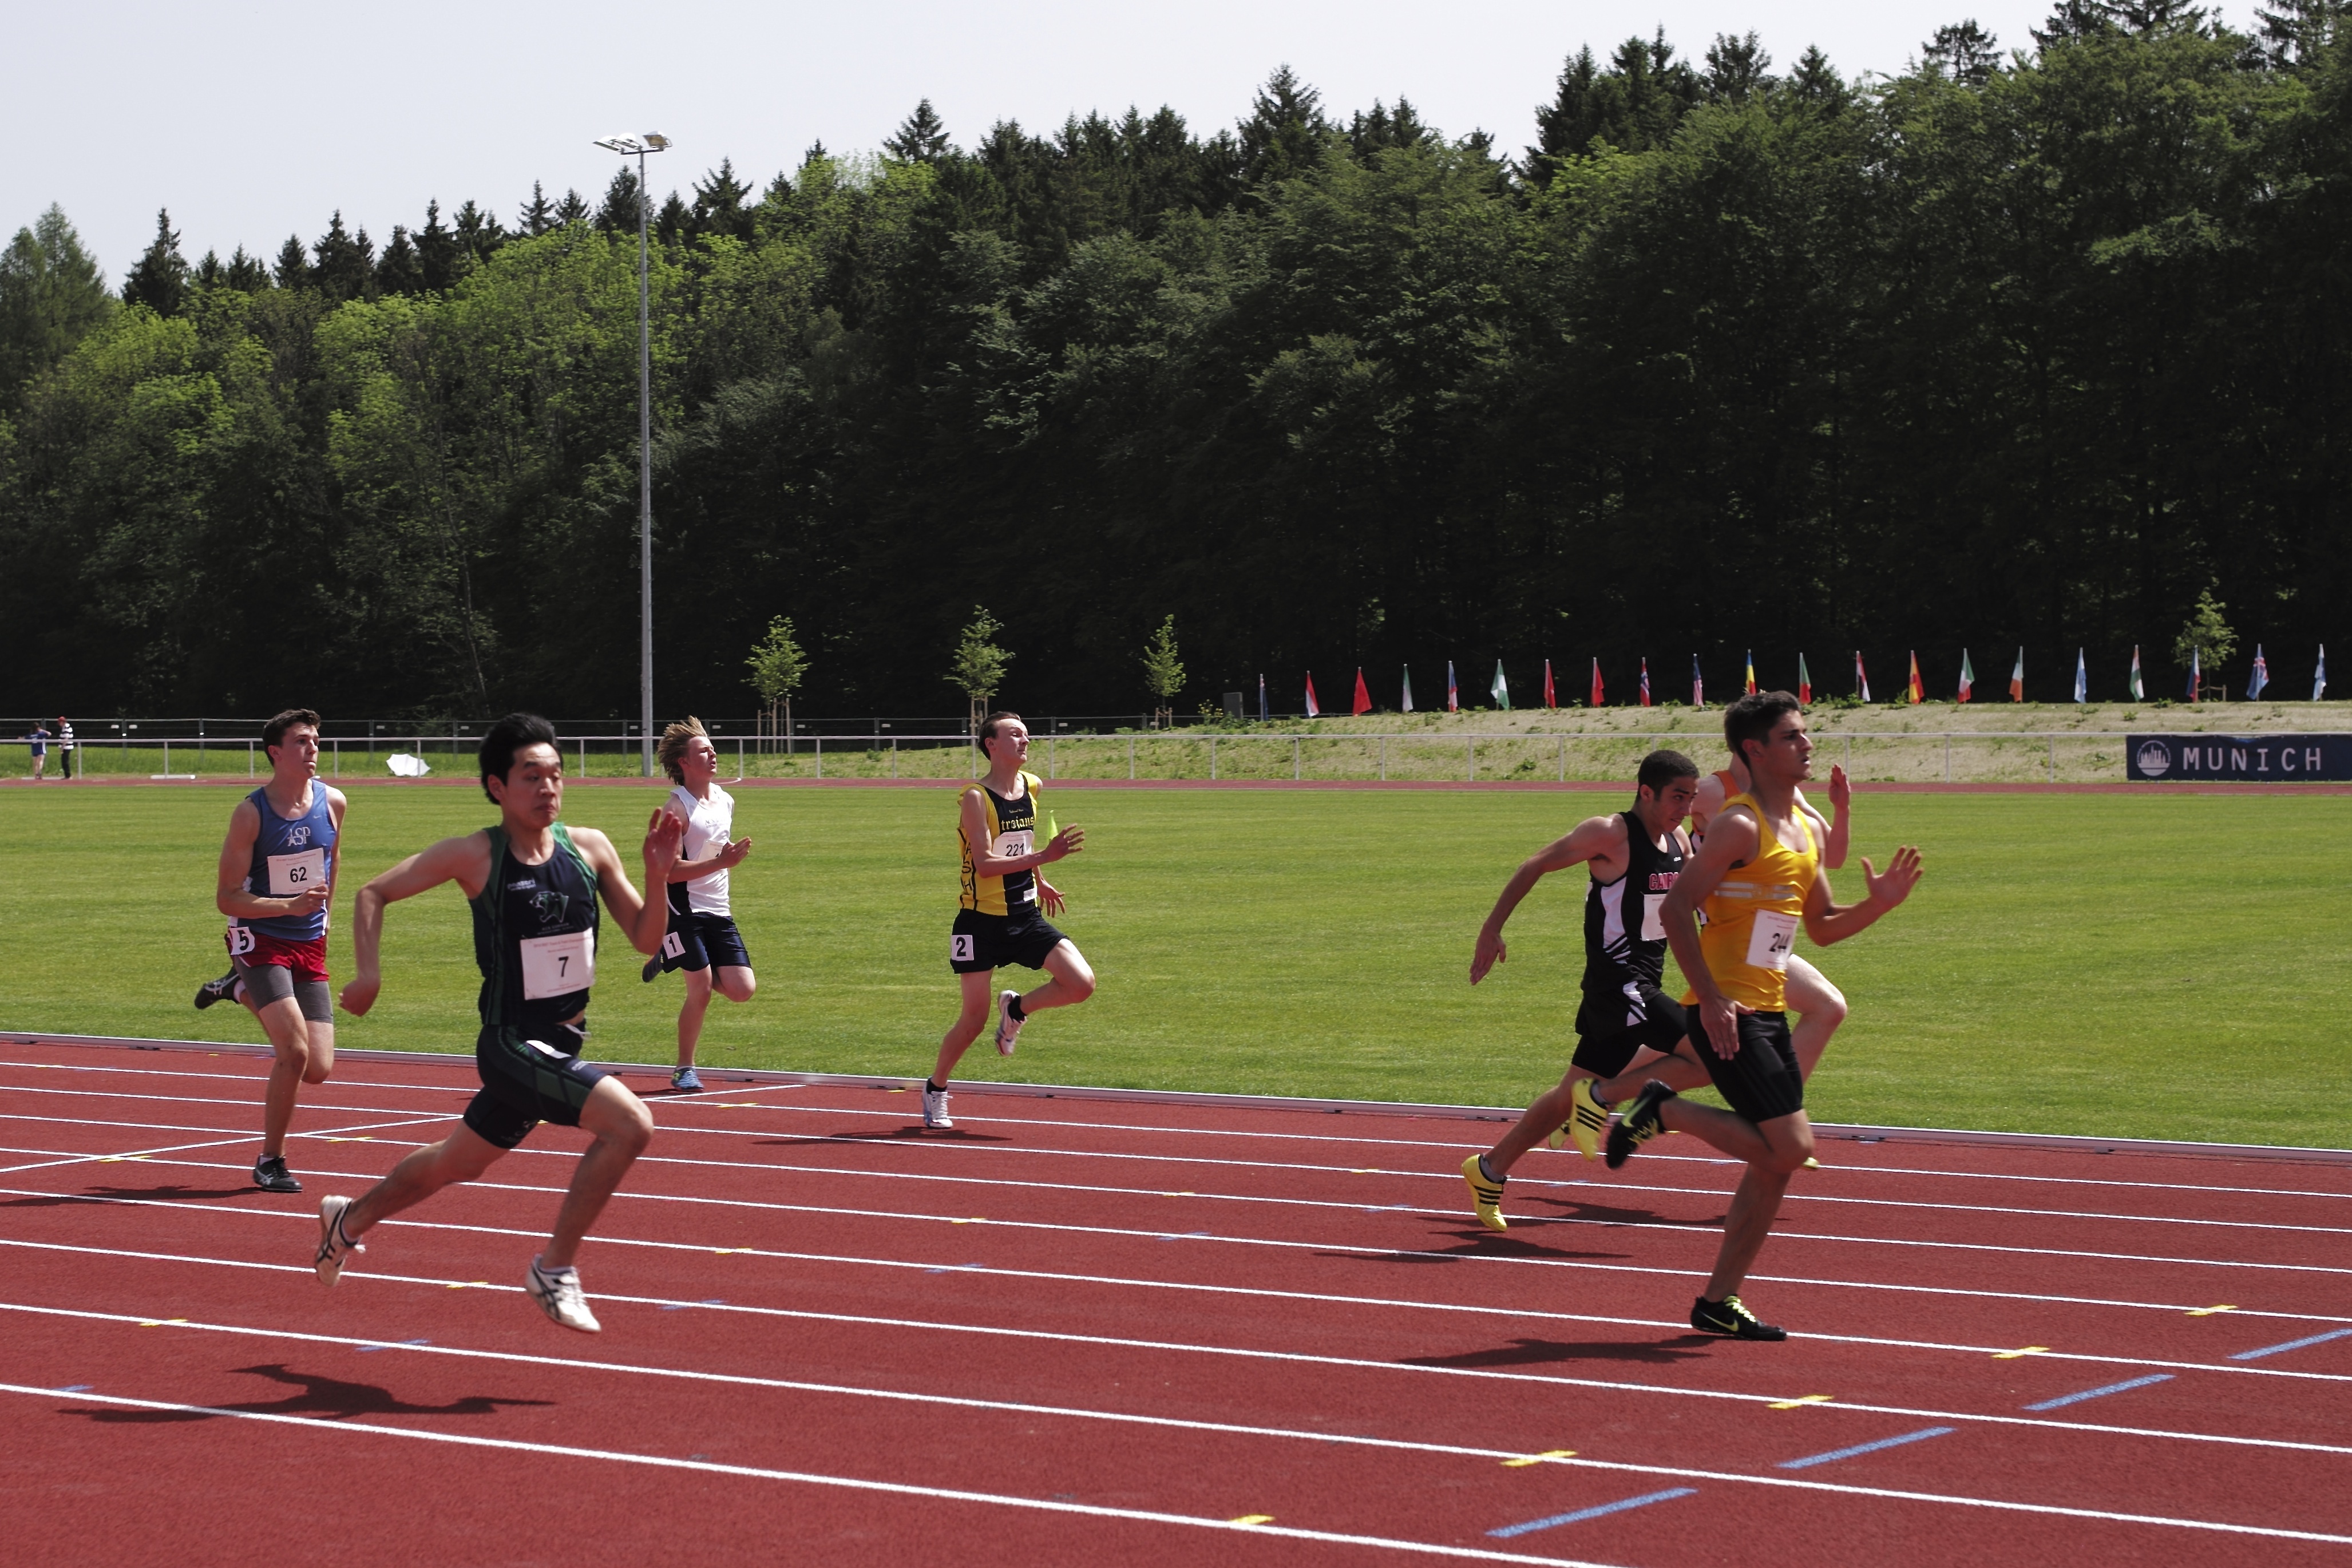
jumping, sports, athletics, sprint, physical exercise, human action, track and field athletics, middle distance running, 800 metres, 4 100 metres relay